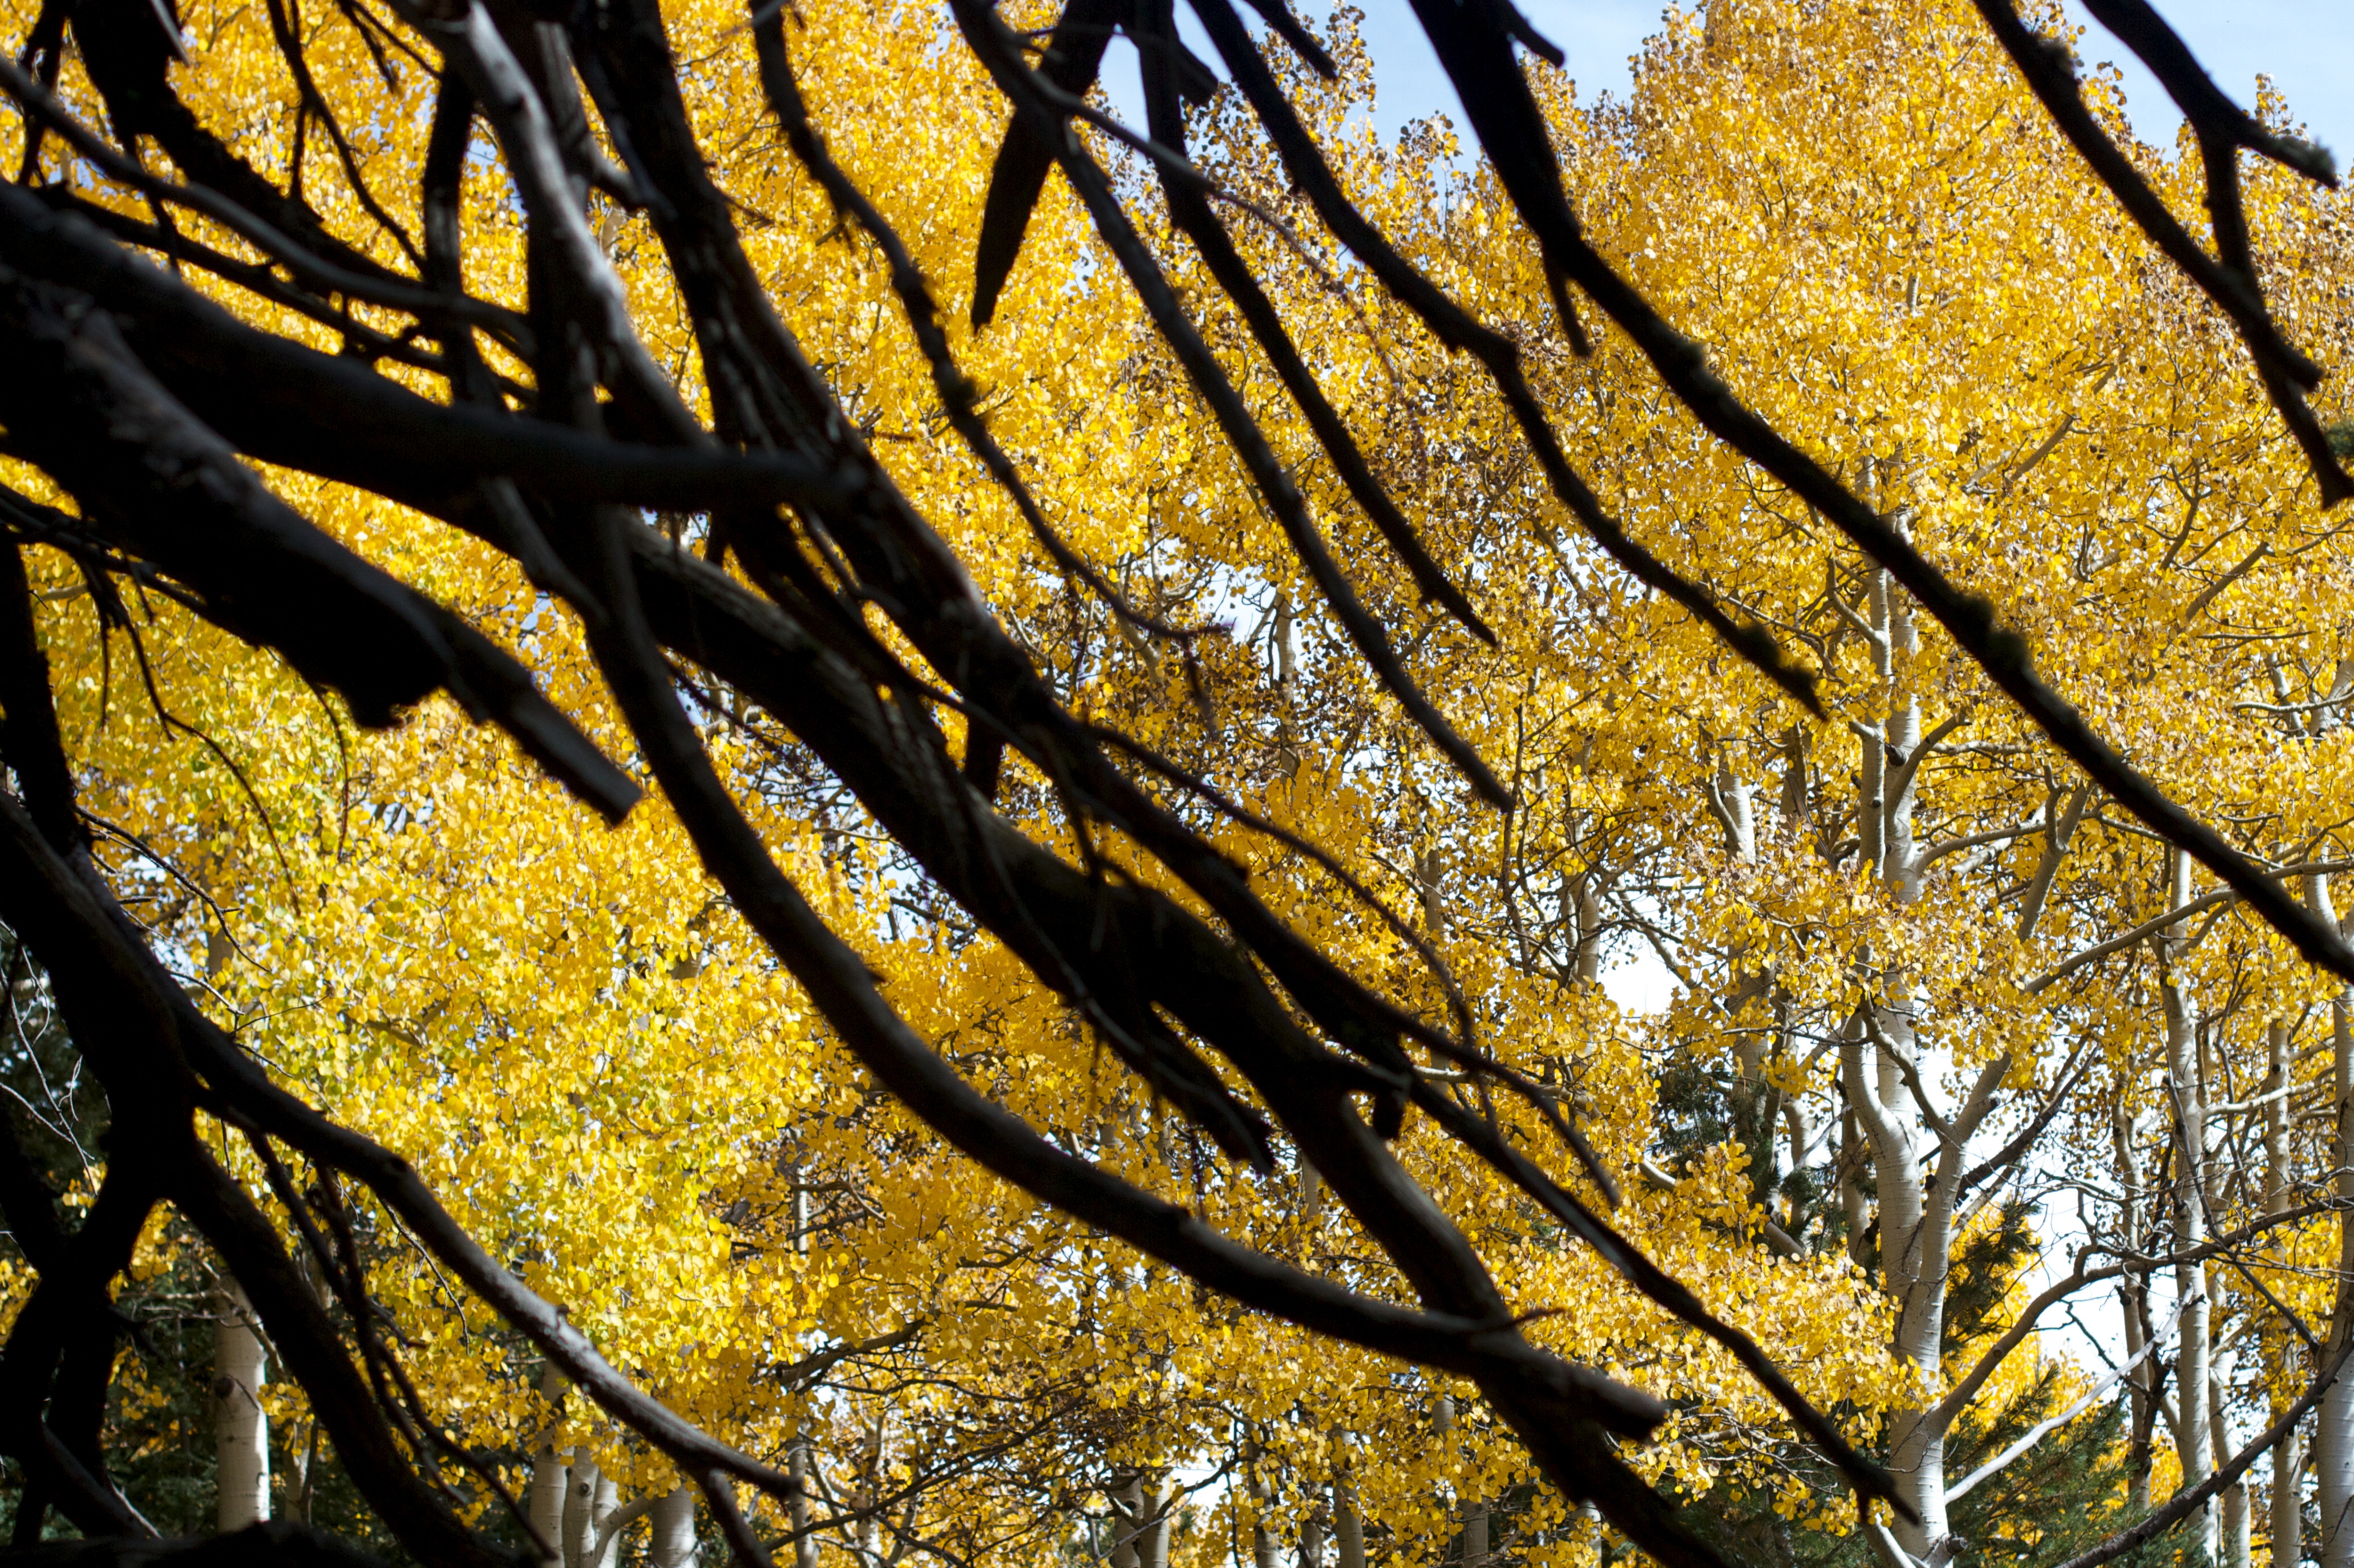
tree, nature, forest, branch, plant, sunlight, leaf, flower, trunk, autumn, yellow, flora, season, deciduous, aspen, flowering plant, maidenhair tree, woody plant, land plant